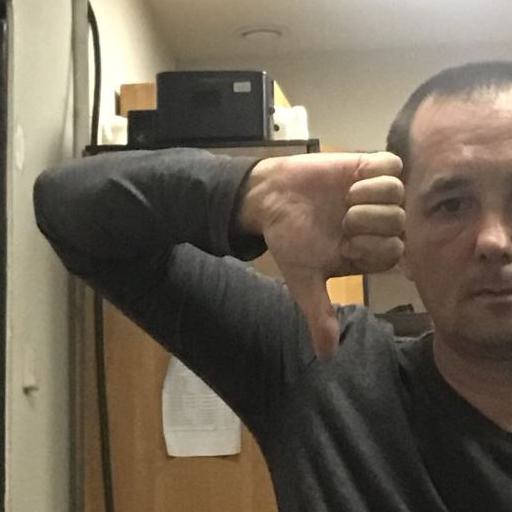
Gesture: dislike